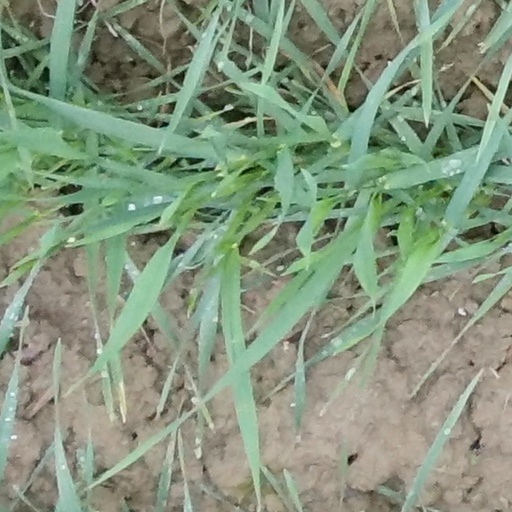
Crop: wheat